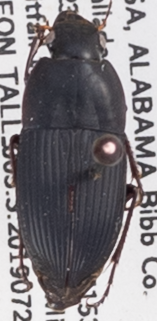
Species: Anisodactylus haplomus
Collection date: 2019-07-24
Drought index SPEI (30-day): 0.54
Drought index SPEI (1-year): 0.63
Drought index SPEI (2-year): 0.71